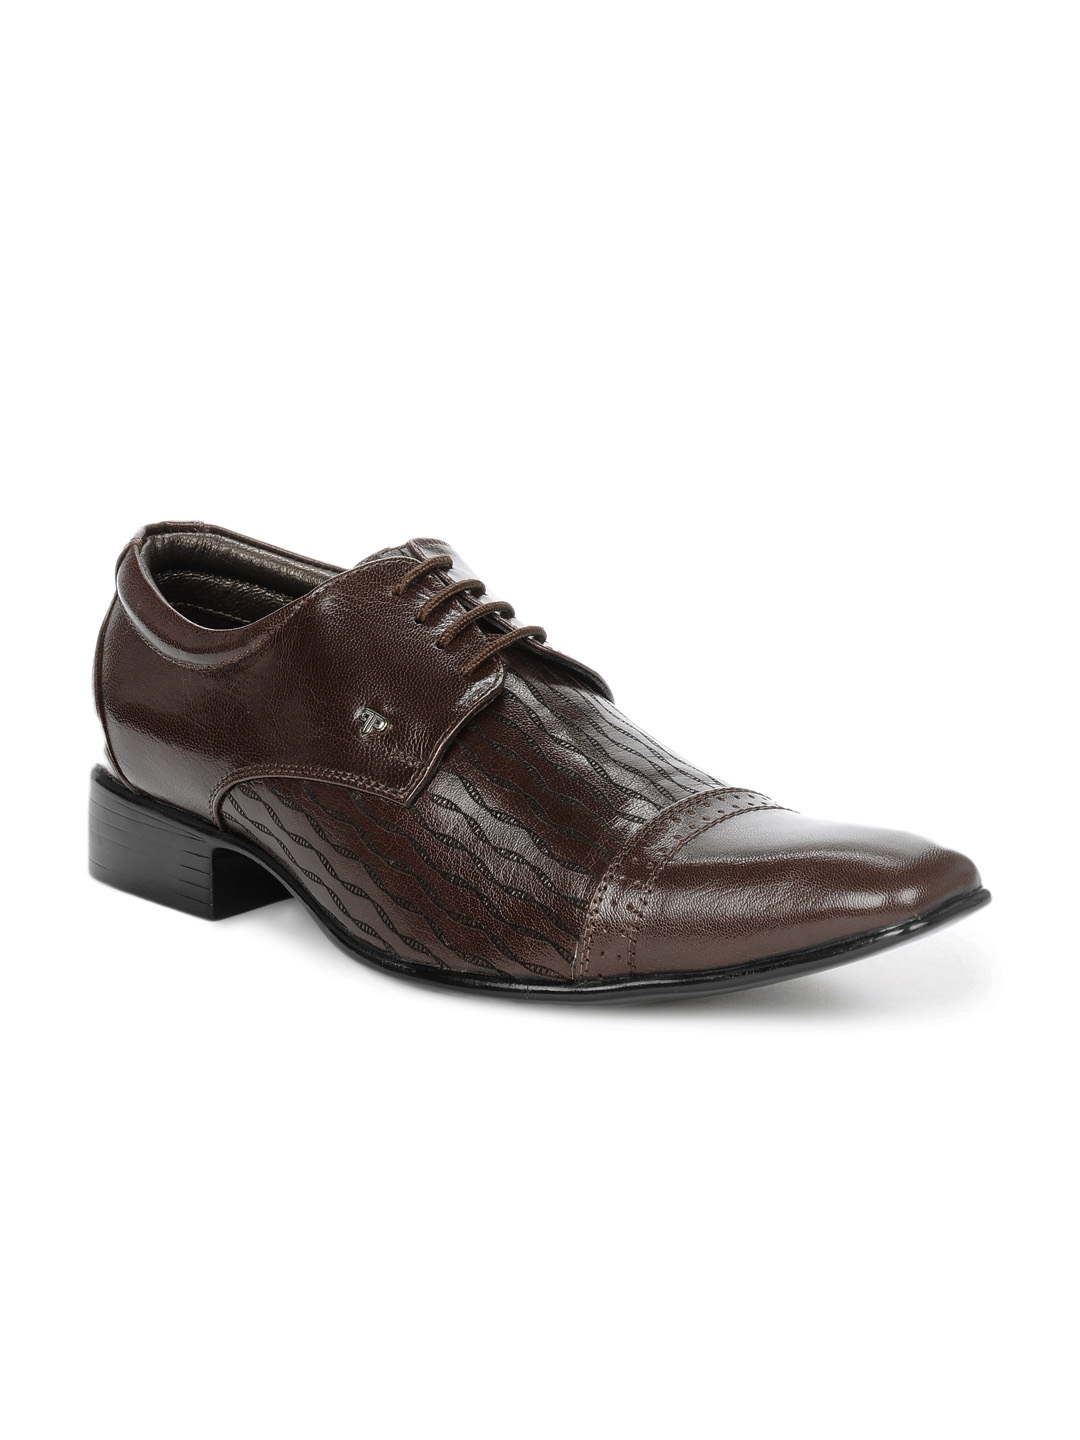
Provogue Men Brown Casual Shoes
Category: Footwear / Shoes / Casual Shoes
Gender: Men
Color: Brown
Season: Summer 2012
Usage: Casual